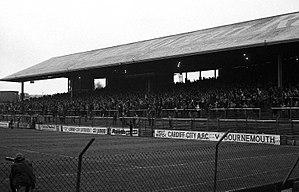
L'équipe du pays de Galles de football est la sélection de joueurs gallois représentant la nation lors des compétitions internationales de football masculin, sous l'égide de la Fédération de football de Galles.